Center-Minami Station

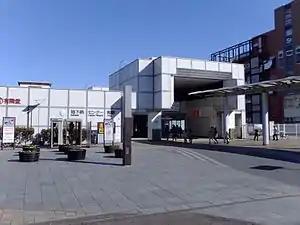
Center-Minami Station in February 2015

is an above-ground metro station located in Tsuzuki-ku, Yokohama, Kanagawa Prefecture, Japan, operated by the Yokohama Municipal Subway. It is an interchange station for the Green Line and Blue Line (Line 3).